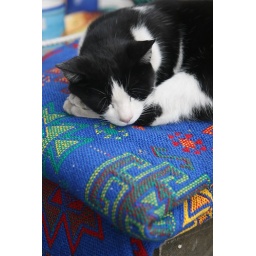
sleeping cat in sintra